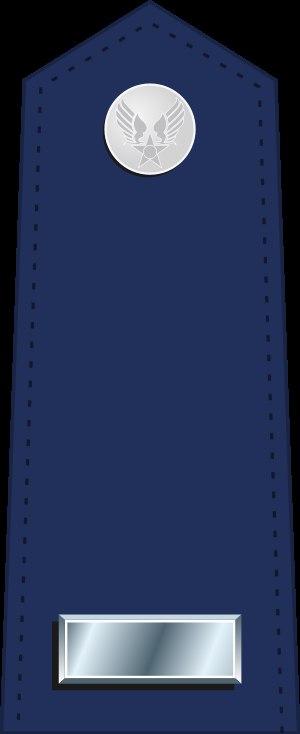
First lieutenant est un grade militaire d'officier, dans de nombreuses forces armées et, dans certaines forces, une nomination.